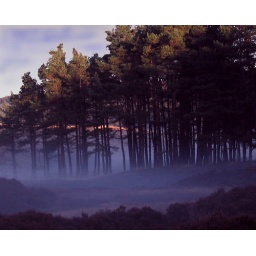
Mist in the trees.. crop with blue sky